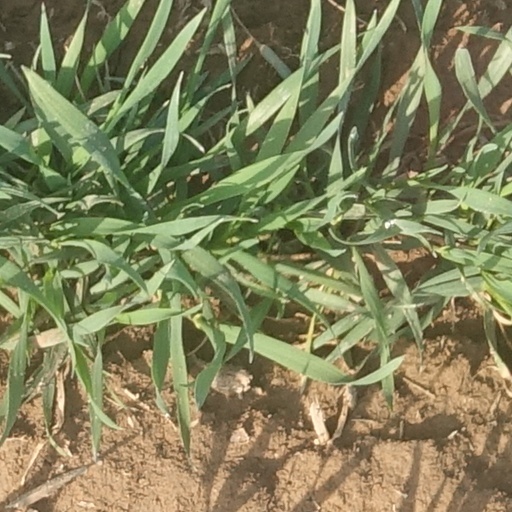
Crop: wheat